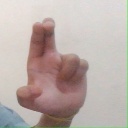
अक्षर: आ